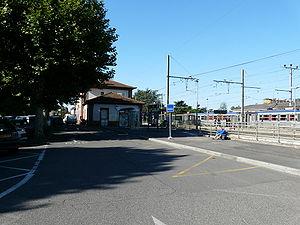
Gare de Muret (Haute-Garonne, France).
La liste des gares des trains urbains de Toulouse permet un aperçu des stations actuellement en services ou non ouverte du réseau ferroviaire de Toulouse. Au total, le réseau compte 27 stations réparties sur 4 lignes, une en projet et quelques stations ne figurant paradoxalement sur aucunes lignes.
La gare de Muret est une gare ferroviaire française de la ligne de Toulouse à Bayonne, située sur le territoire de la commune de Muret, dans le département de Haute-Garonne, en région Occitanie.